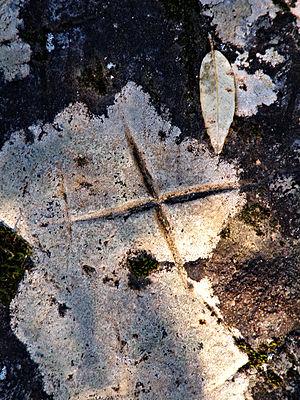
Cet article présente la liste des sites mégalithiques de la Haute-Corse, en France.
Cambia est une commune française située dans le département de Haute-Corse et la collectivité territoriale de Corse. Elle appartient à l'ancienne piève de Vallerustie, en Castagniccia.